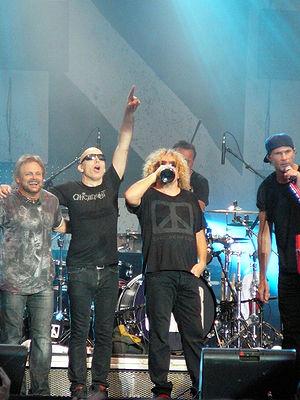
Chickenfoot est un supergroupe de hard rock américain, originaire de Cabo San Lucas, Baja California Sur, au Mexique. Il est formé en 2008 par Sammy Hagar, Michael Anthony, Joe Satriani et Chad Smith.